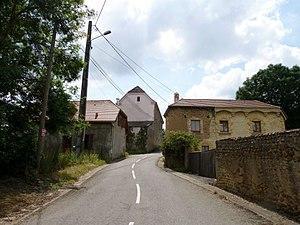
Samsons-Lion